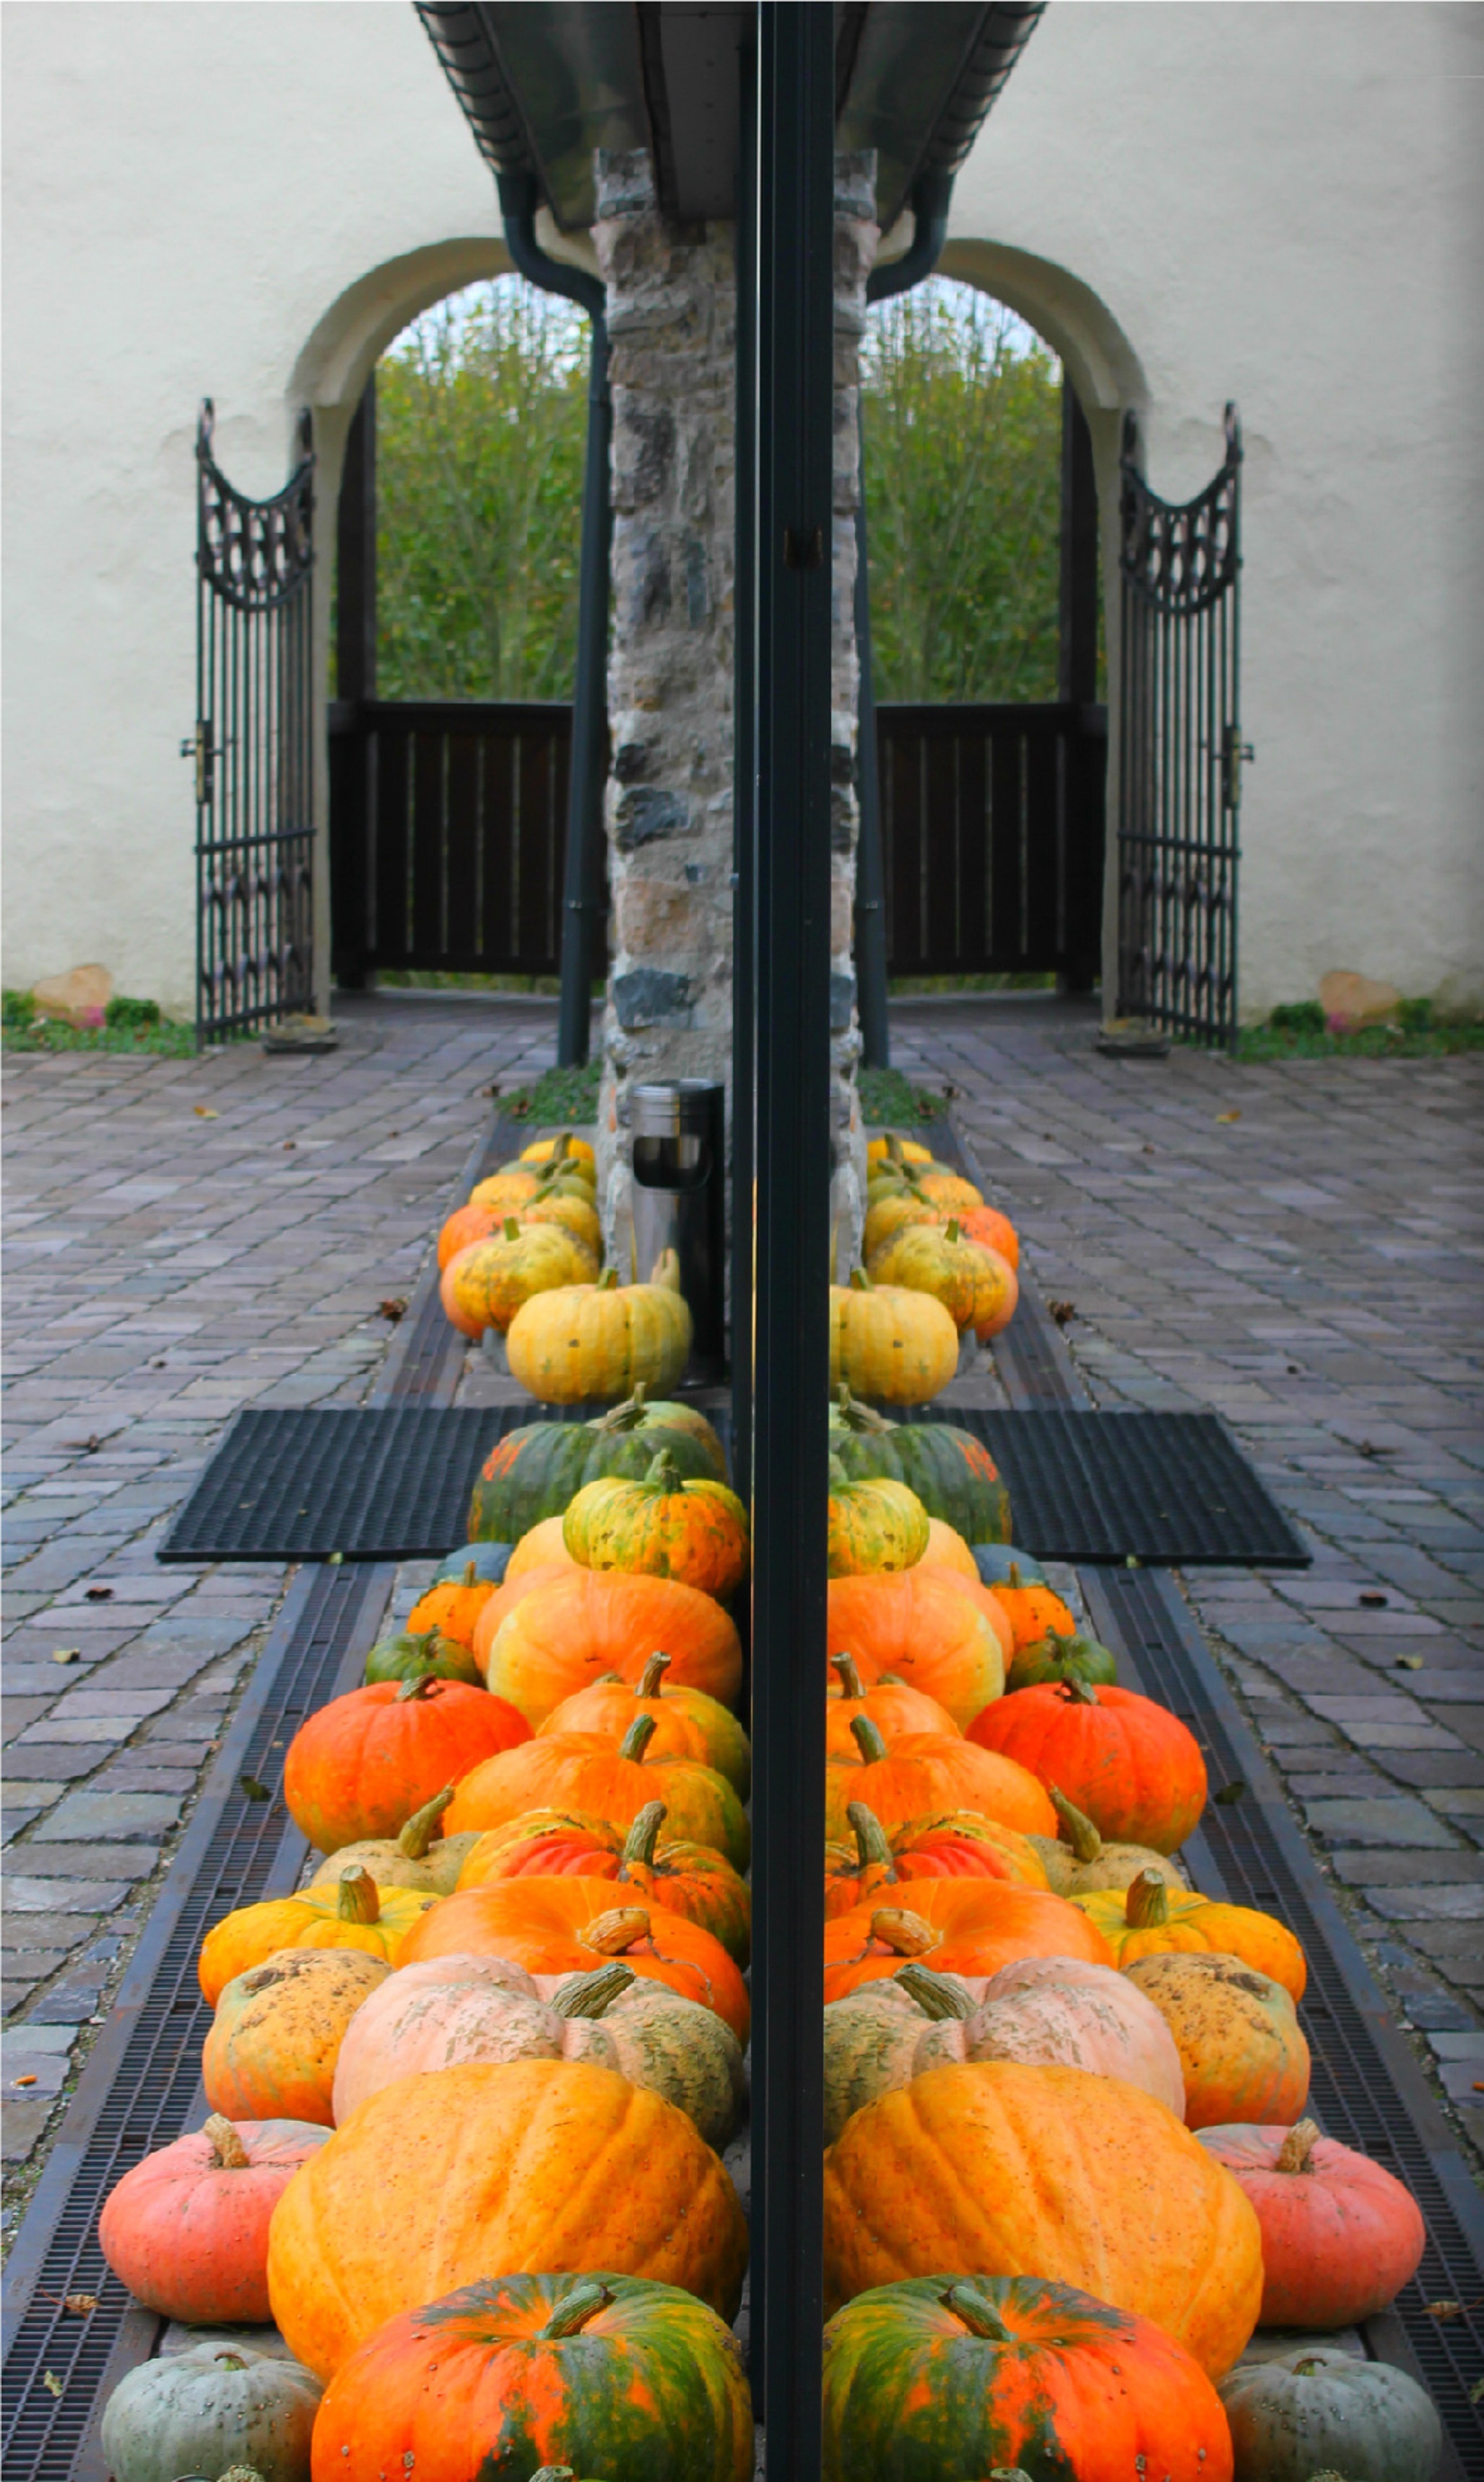
street, flower, decoration, orange, reflection, produce, autumn, pumpkin, halloween, hokkaido, hokaido